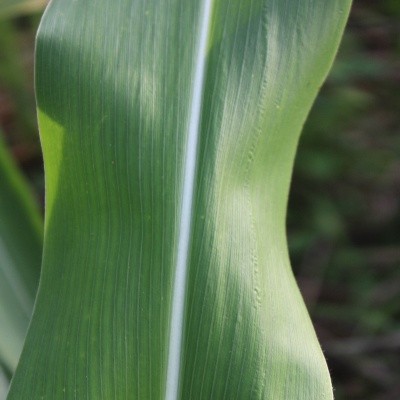
Crop: Maize
Condition: healthy